Describe the emotion expressed in this image:  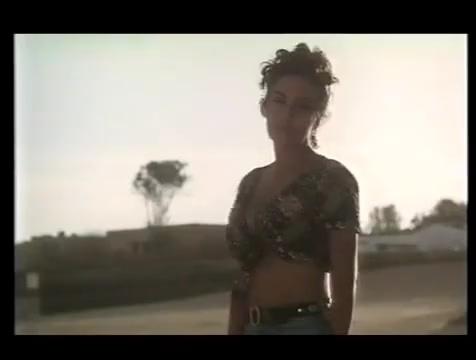
This person displays Suffering, valence and arousal with low intensity.